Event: Nepal Earthquake
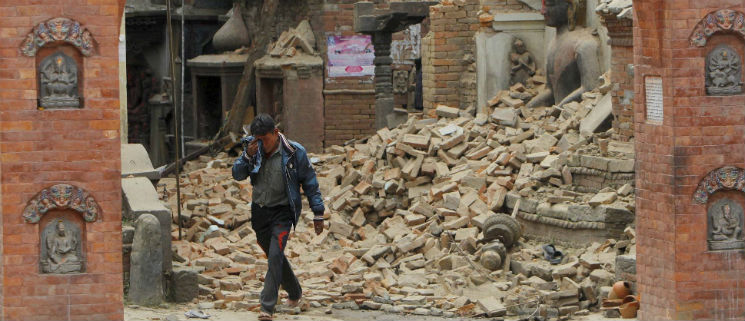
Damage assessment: damage